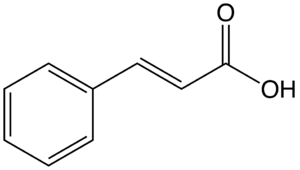
Kanelsyre
Kanelsyre er en hvid krystallinsk carboxylsyre, som er delvist opløselig i vand. Dens smeltepunkt og kogepunkt er henholdsvis 133 °C og 300 °C.